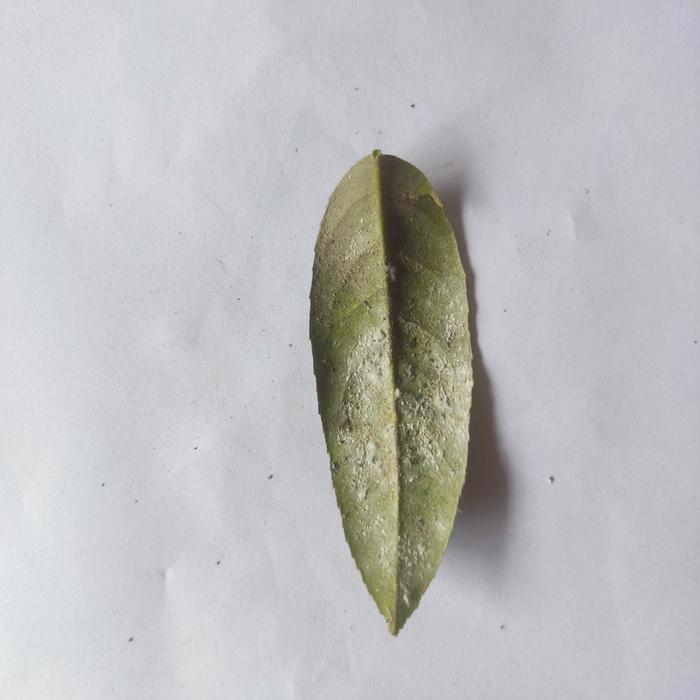
Crop: Lemon
Leaf condition: Sooty_Mold